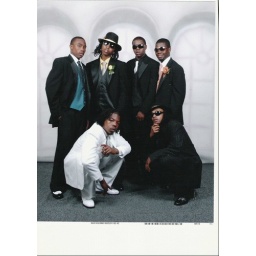
My son in white